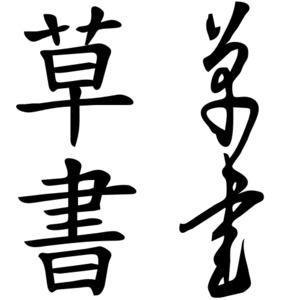
L’écriture cursive chinoise est une des formes de la calligraphie chinoise inscrite au Patrimoine culturel immatériel de l’humanité par l'Unesco en 2009. C'est la forme que prennent les caractères chinois lorsqu'ils sont écrits sans respecter les règles de tracé des caractères, notamment pour des notes rapides utilisées dans un usage domestique courant.